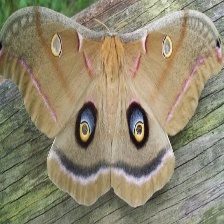
Species: POLYPHEMUS MOTH